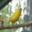
Label: bird